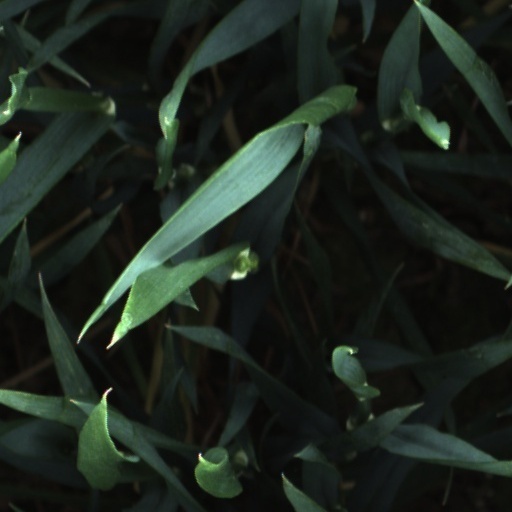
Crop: wheat